Johnny Appleseed

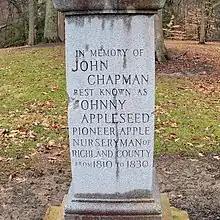
Monument to John Chapman in South Park, Mansfield, Ohio

There are stories of Johnny Appleseed practicing his nurseryman craft in the area of Wilkes-Barre, Pennsylvania, and of picking seeds from the pomace at Potomac River cider mills in the late 1790s. Another story has Chapman living in Pittsburgh on Grant's Hill in 1794 at the time of the Whiskey Rebellion.